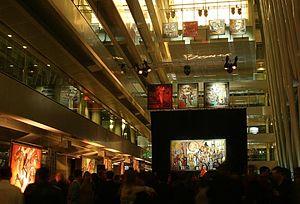
La démesure des convoités
Dominic Besner est un artiste canadien connu pour ses peintures colorées de personnages et d'animaux. Son art, considéré plus comme figuratif, a été présenté au pavillon du Canada à l'exposition universelle de 2010 à Shanghai, en Chine. Il a exposé au Canada, aux États-Unis, au Mexique, au Maroc et en Chine.